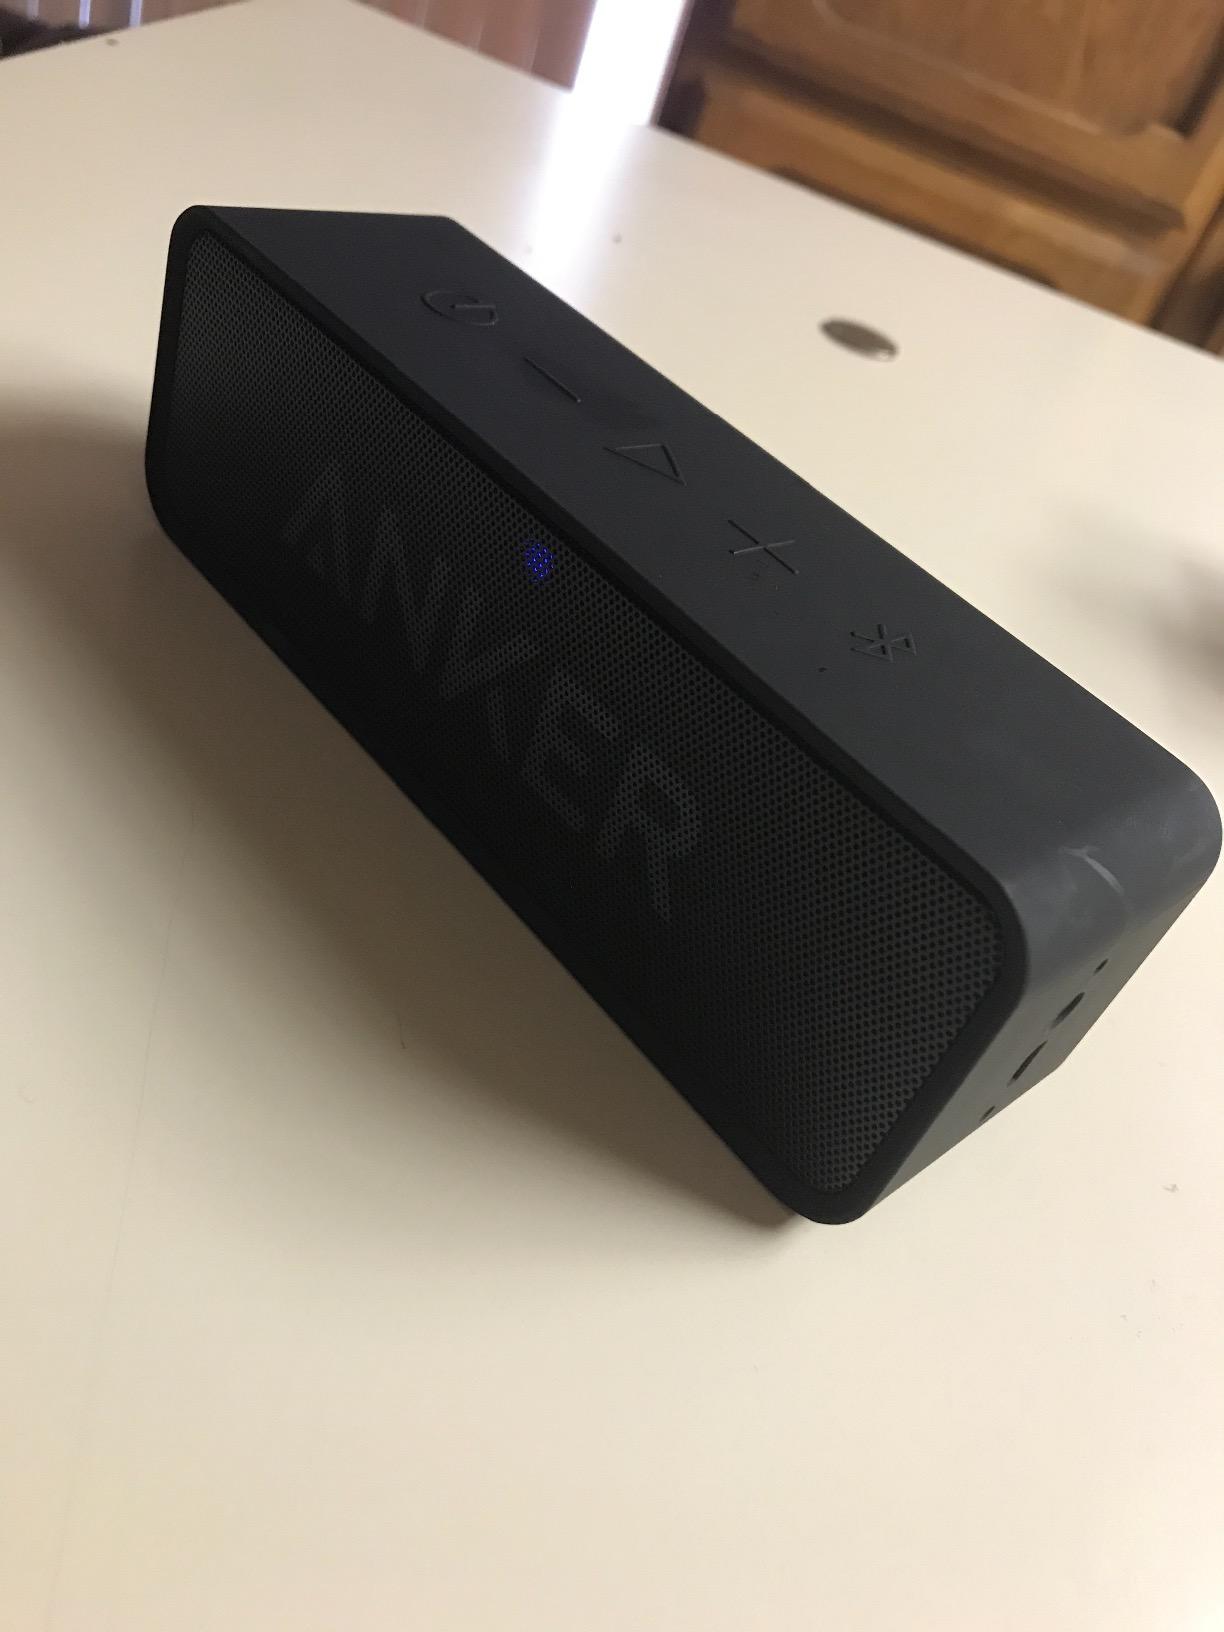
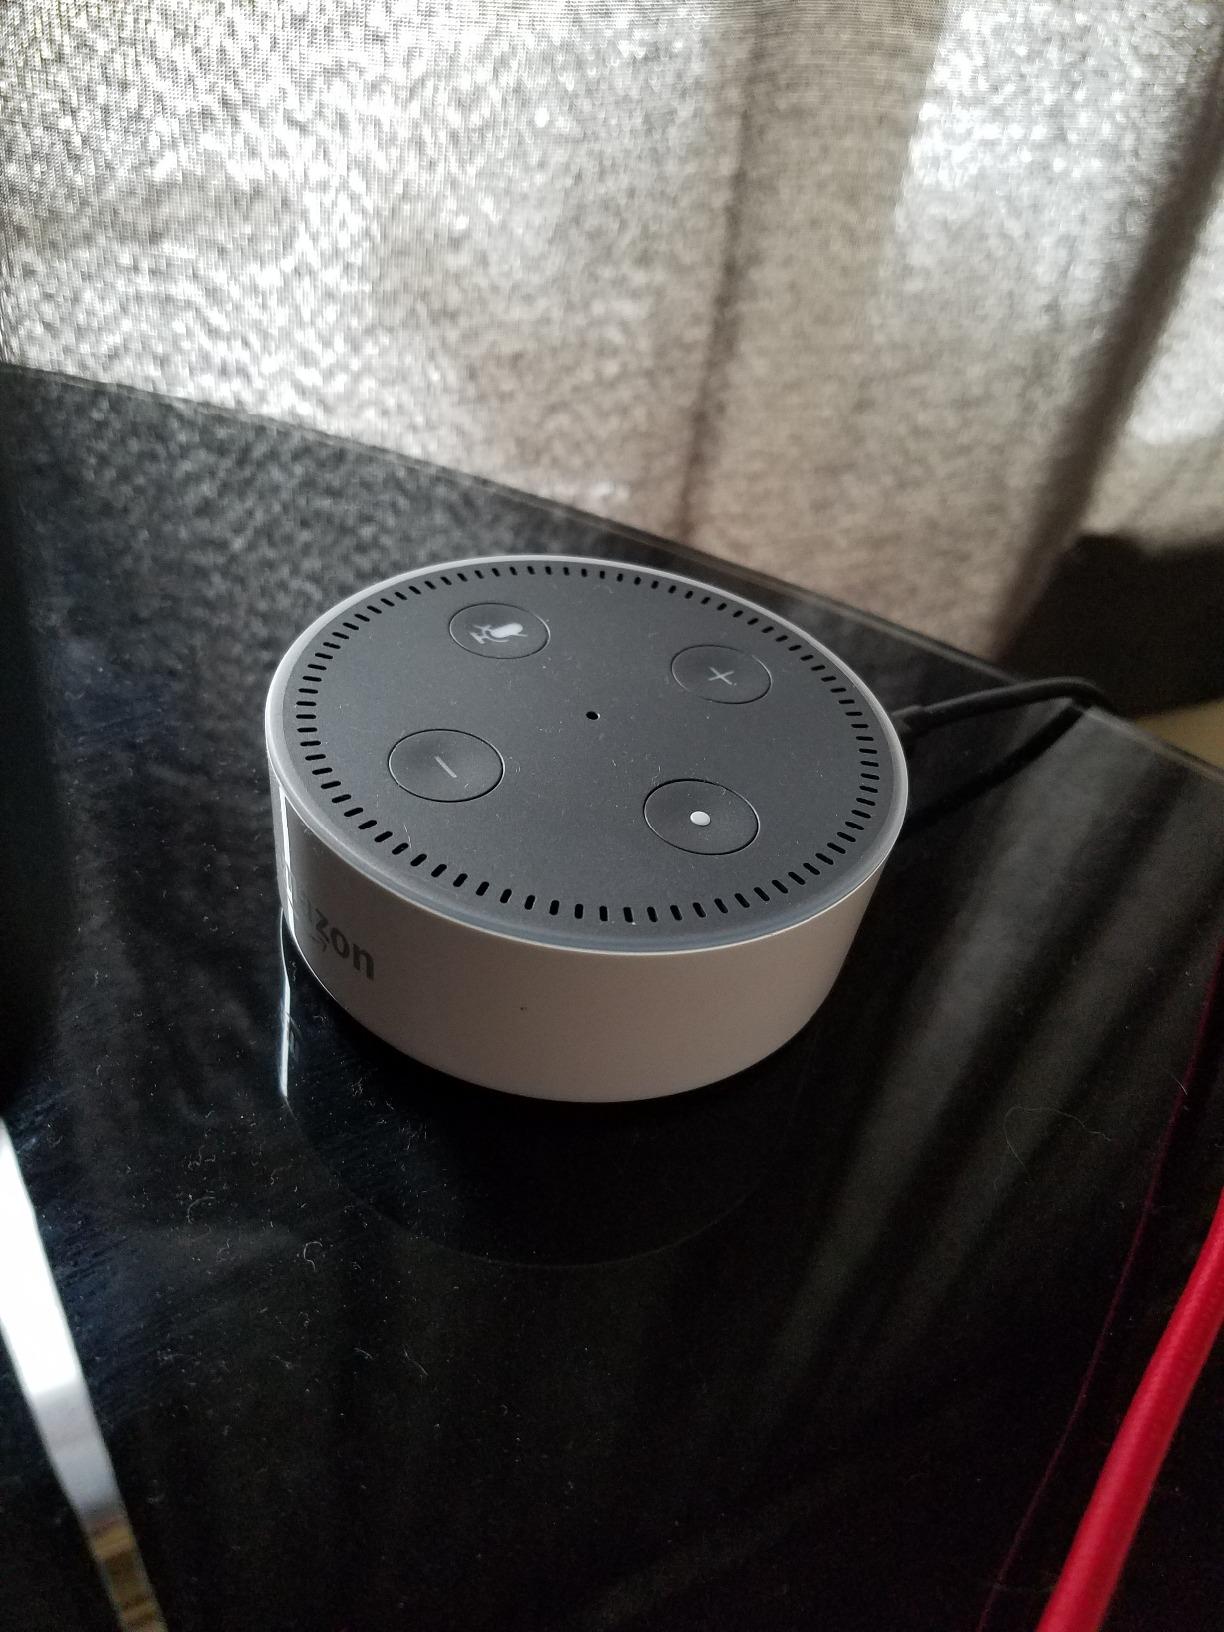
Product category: speaker
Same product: no